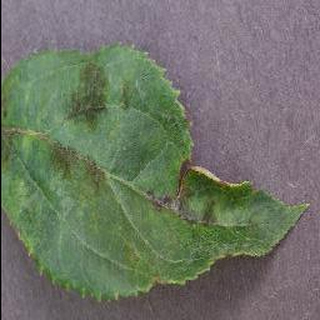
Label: apple_apple_scab